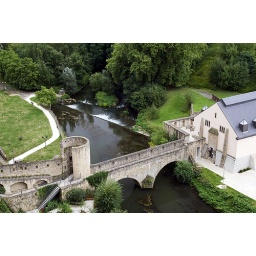
Luxembourg-08 - Bridge across river near church in canyon